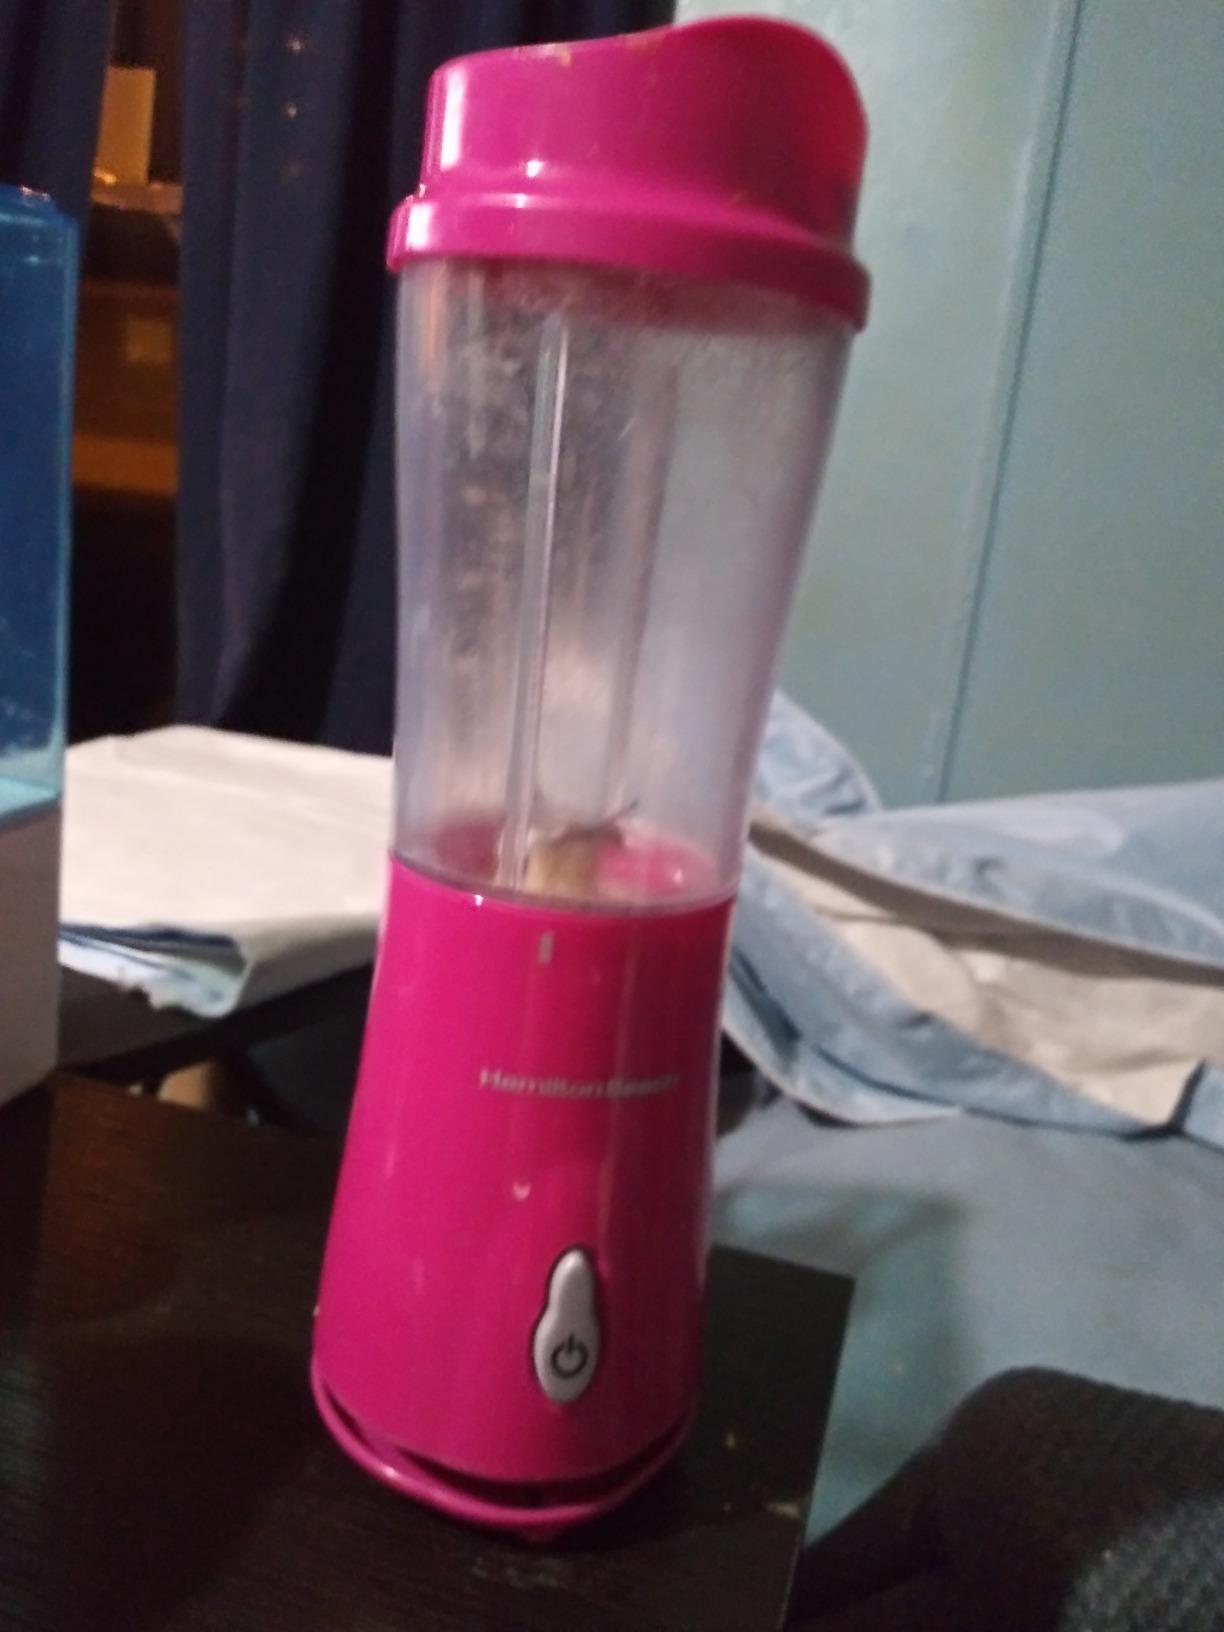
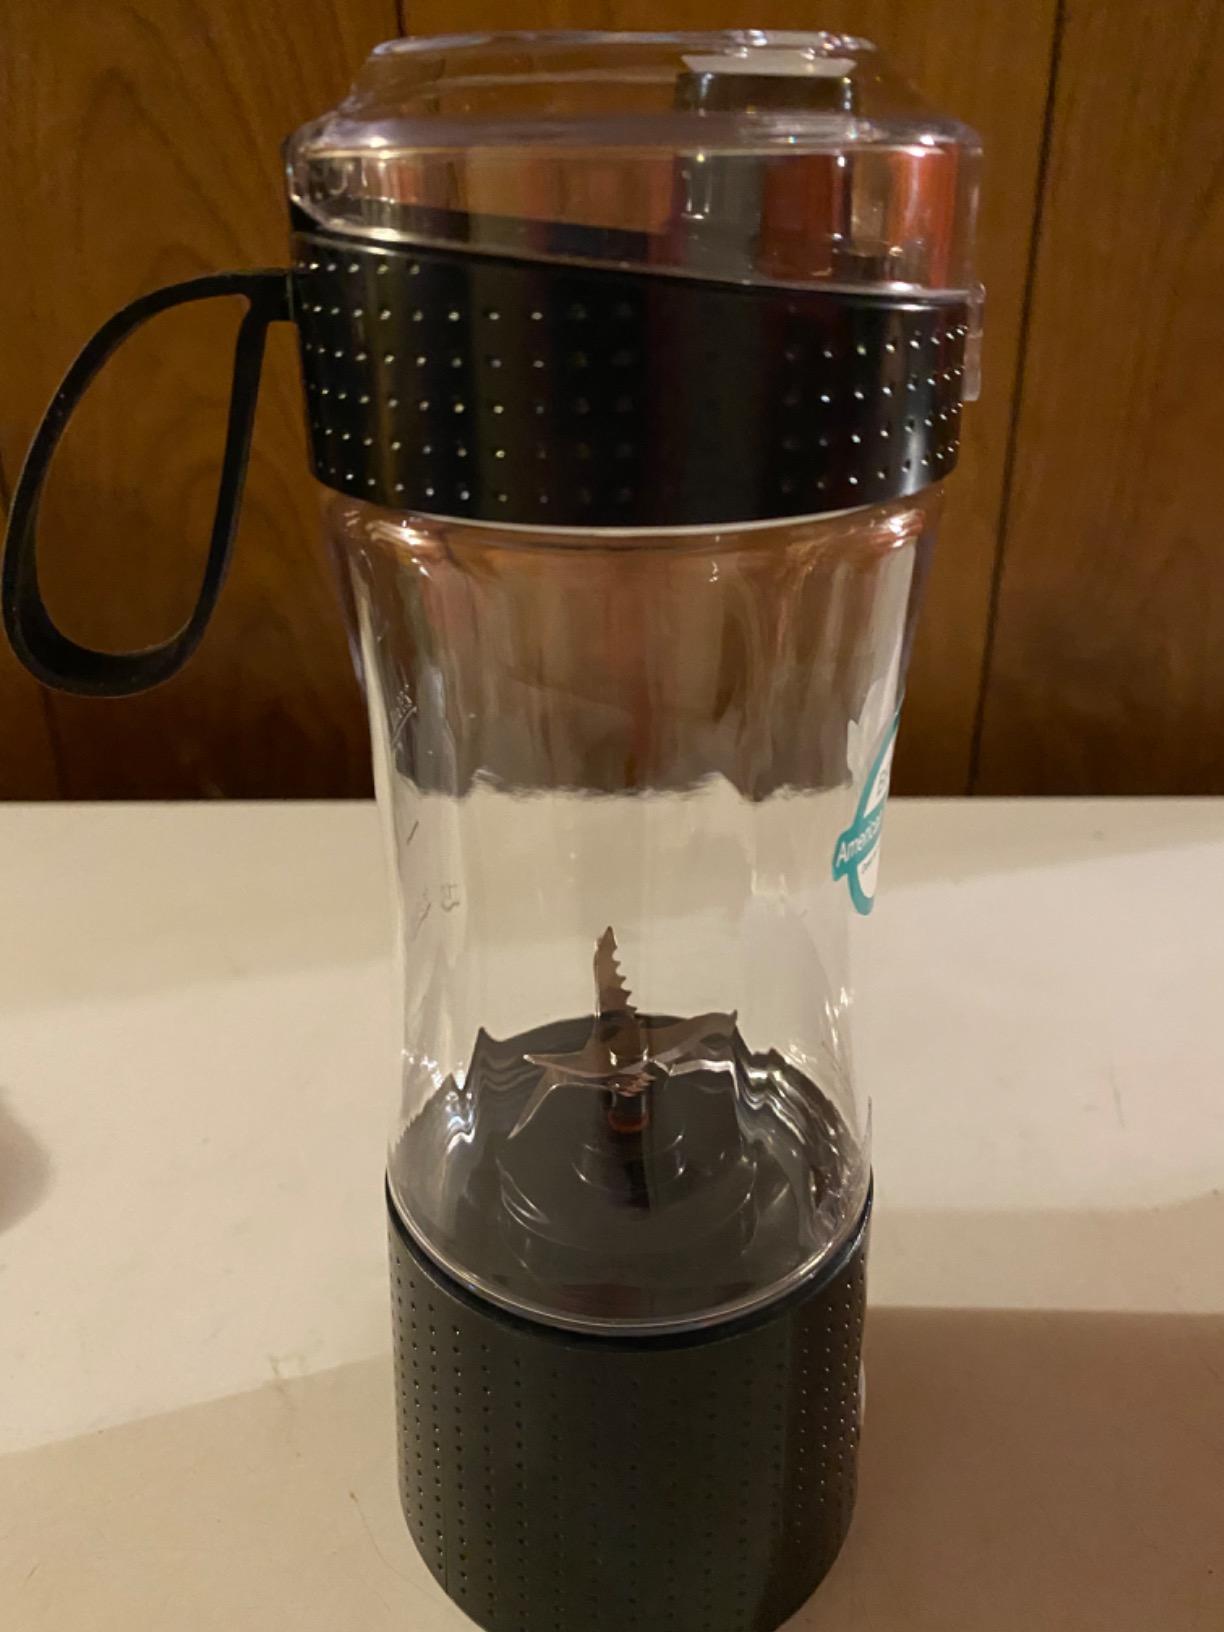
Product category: items_blender
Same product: no